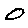
Label: 0